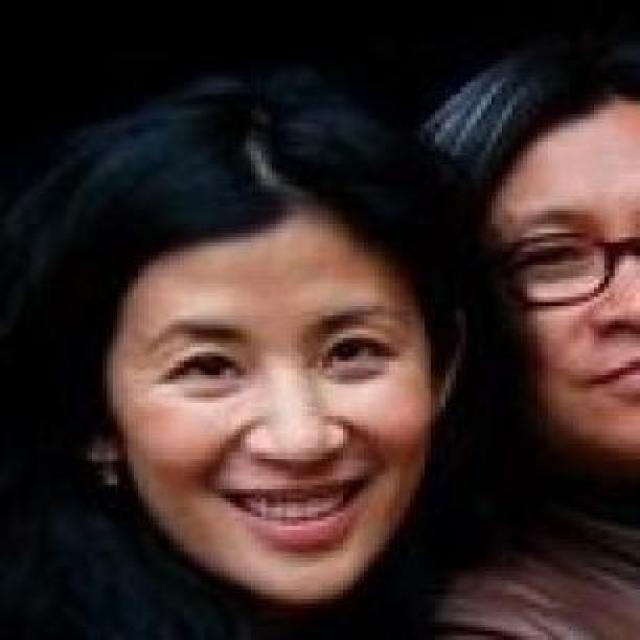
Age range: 21-44